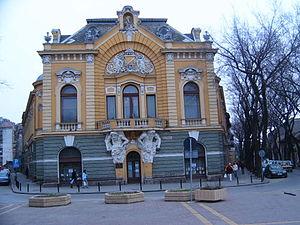
Subotica est une ville de Serbie située dans la province autonome de Voïvodine, district de Bačka septentrionale. Au recensement de 2011, la ville intra muros comptait 96 483 habitants et son territoire métropolitain, appelé Ville de Subotica, 141 554.